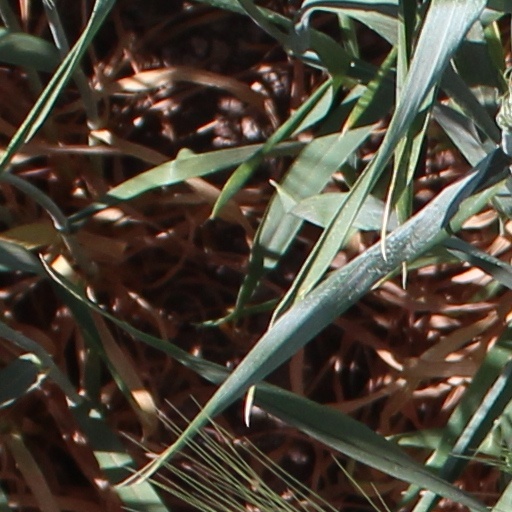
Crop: wheat